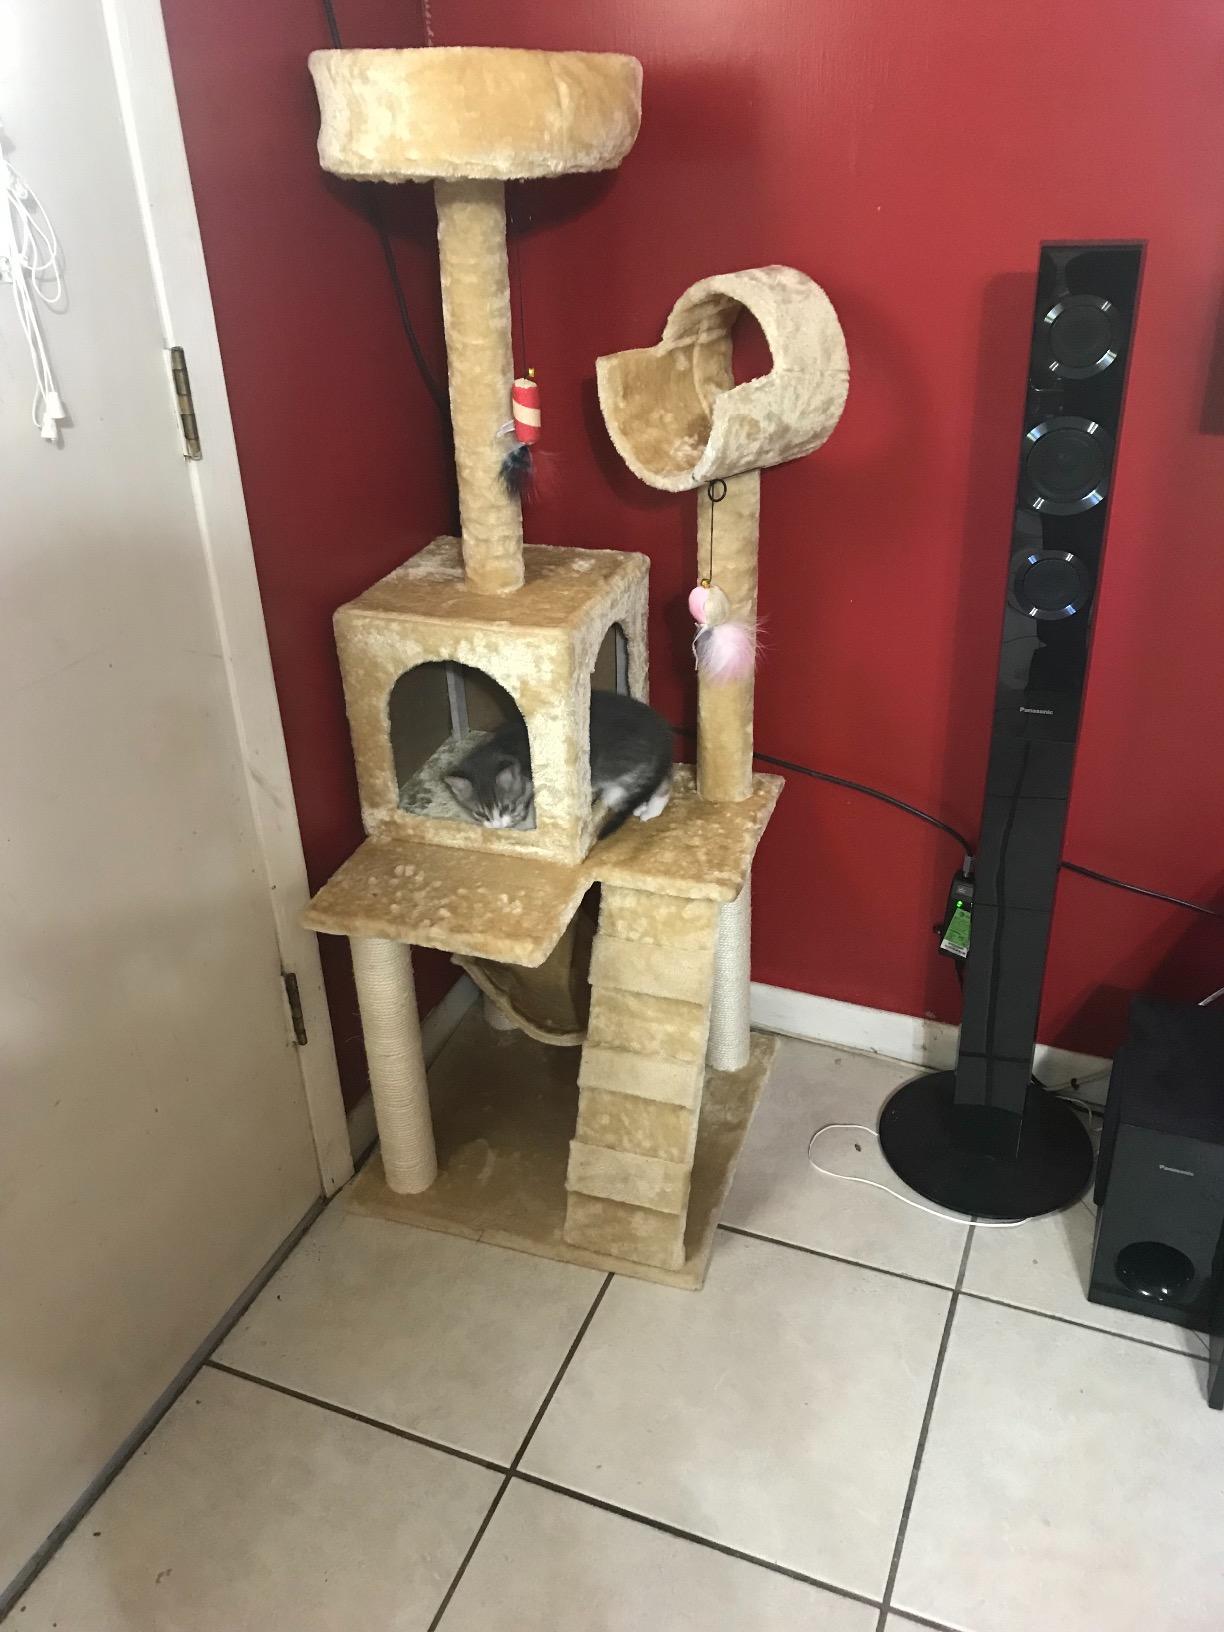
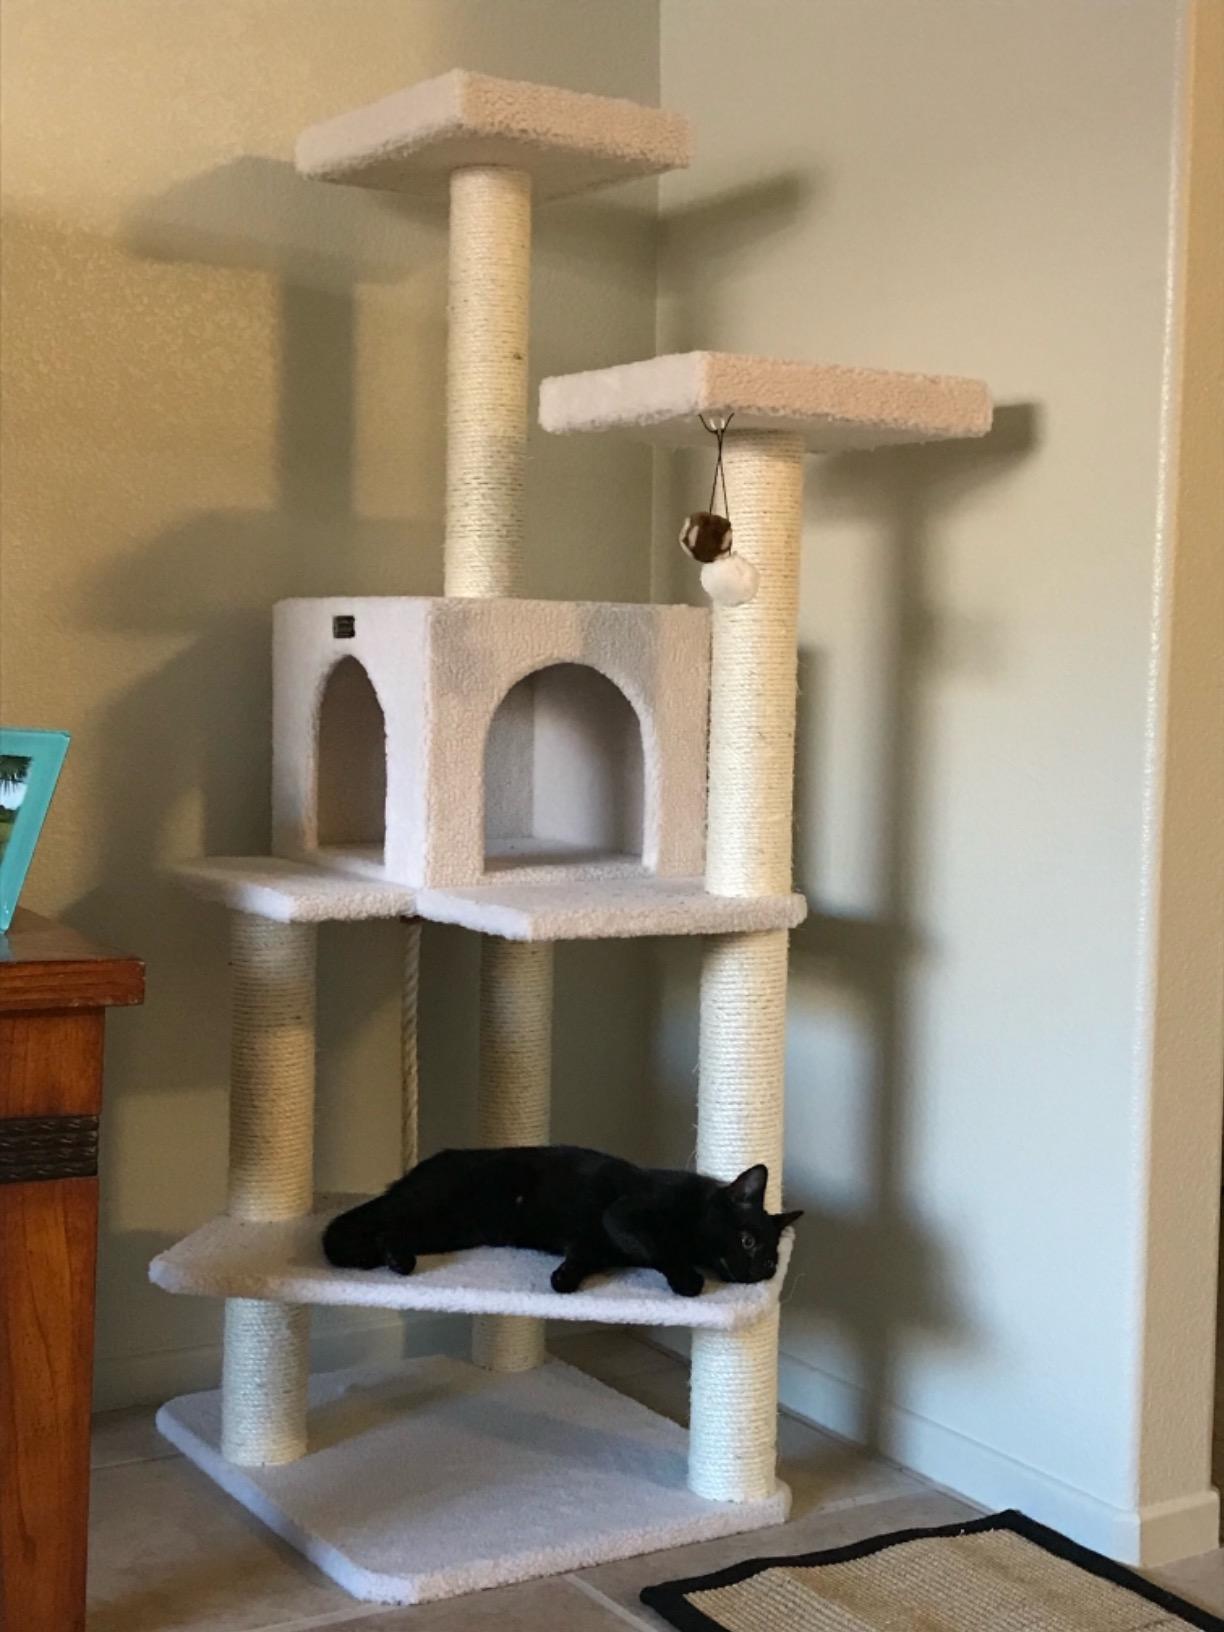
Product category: items_cat tree
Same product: no